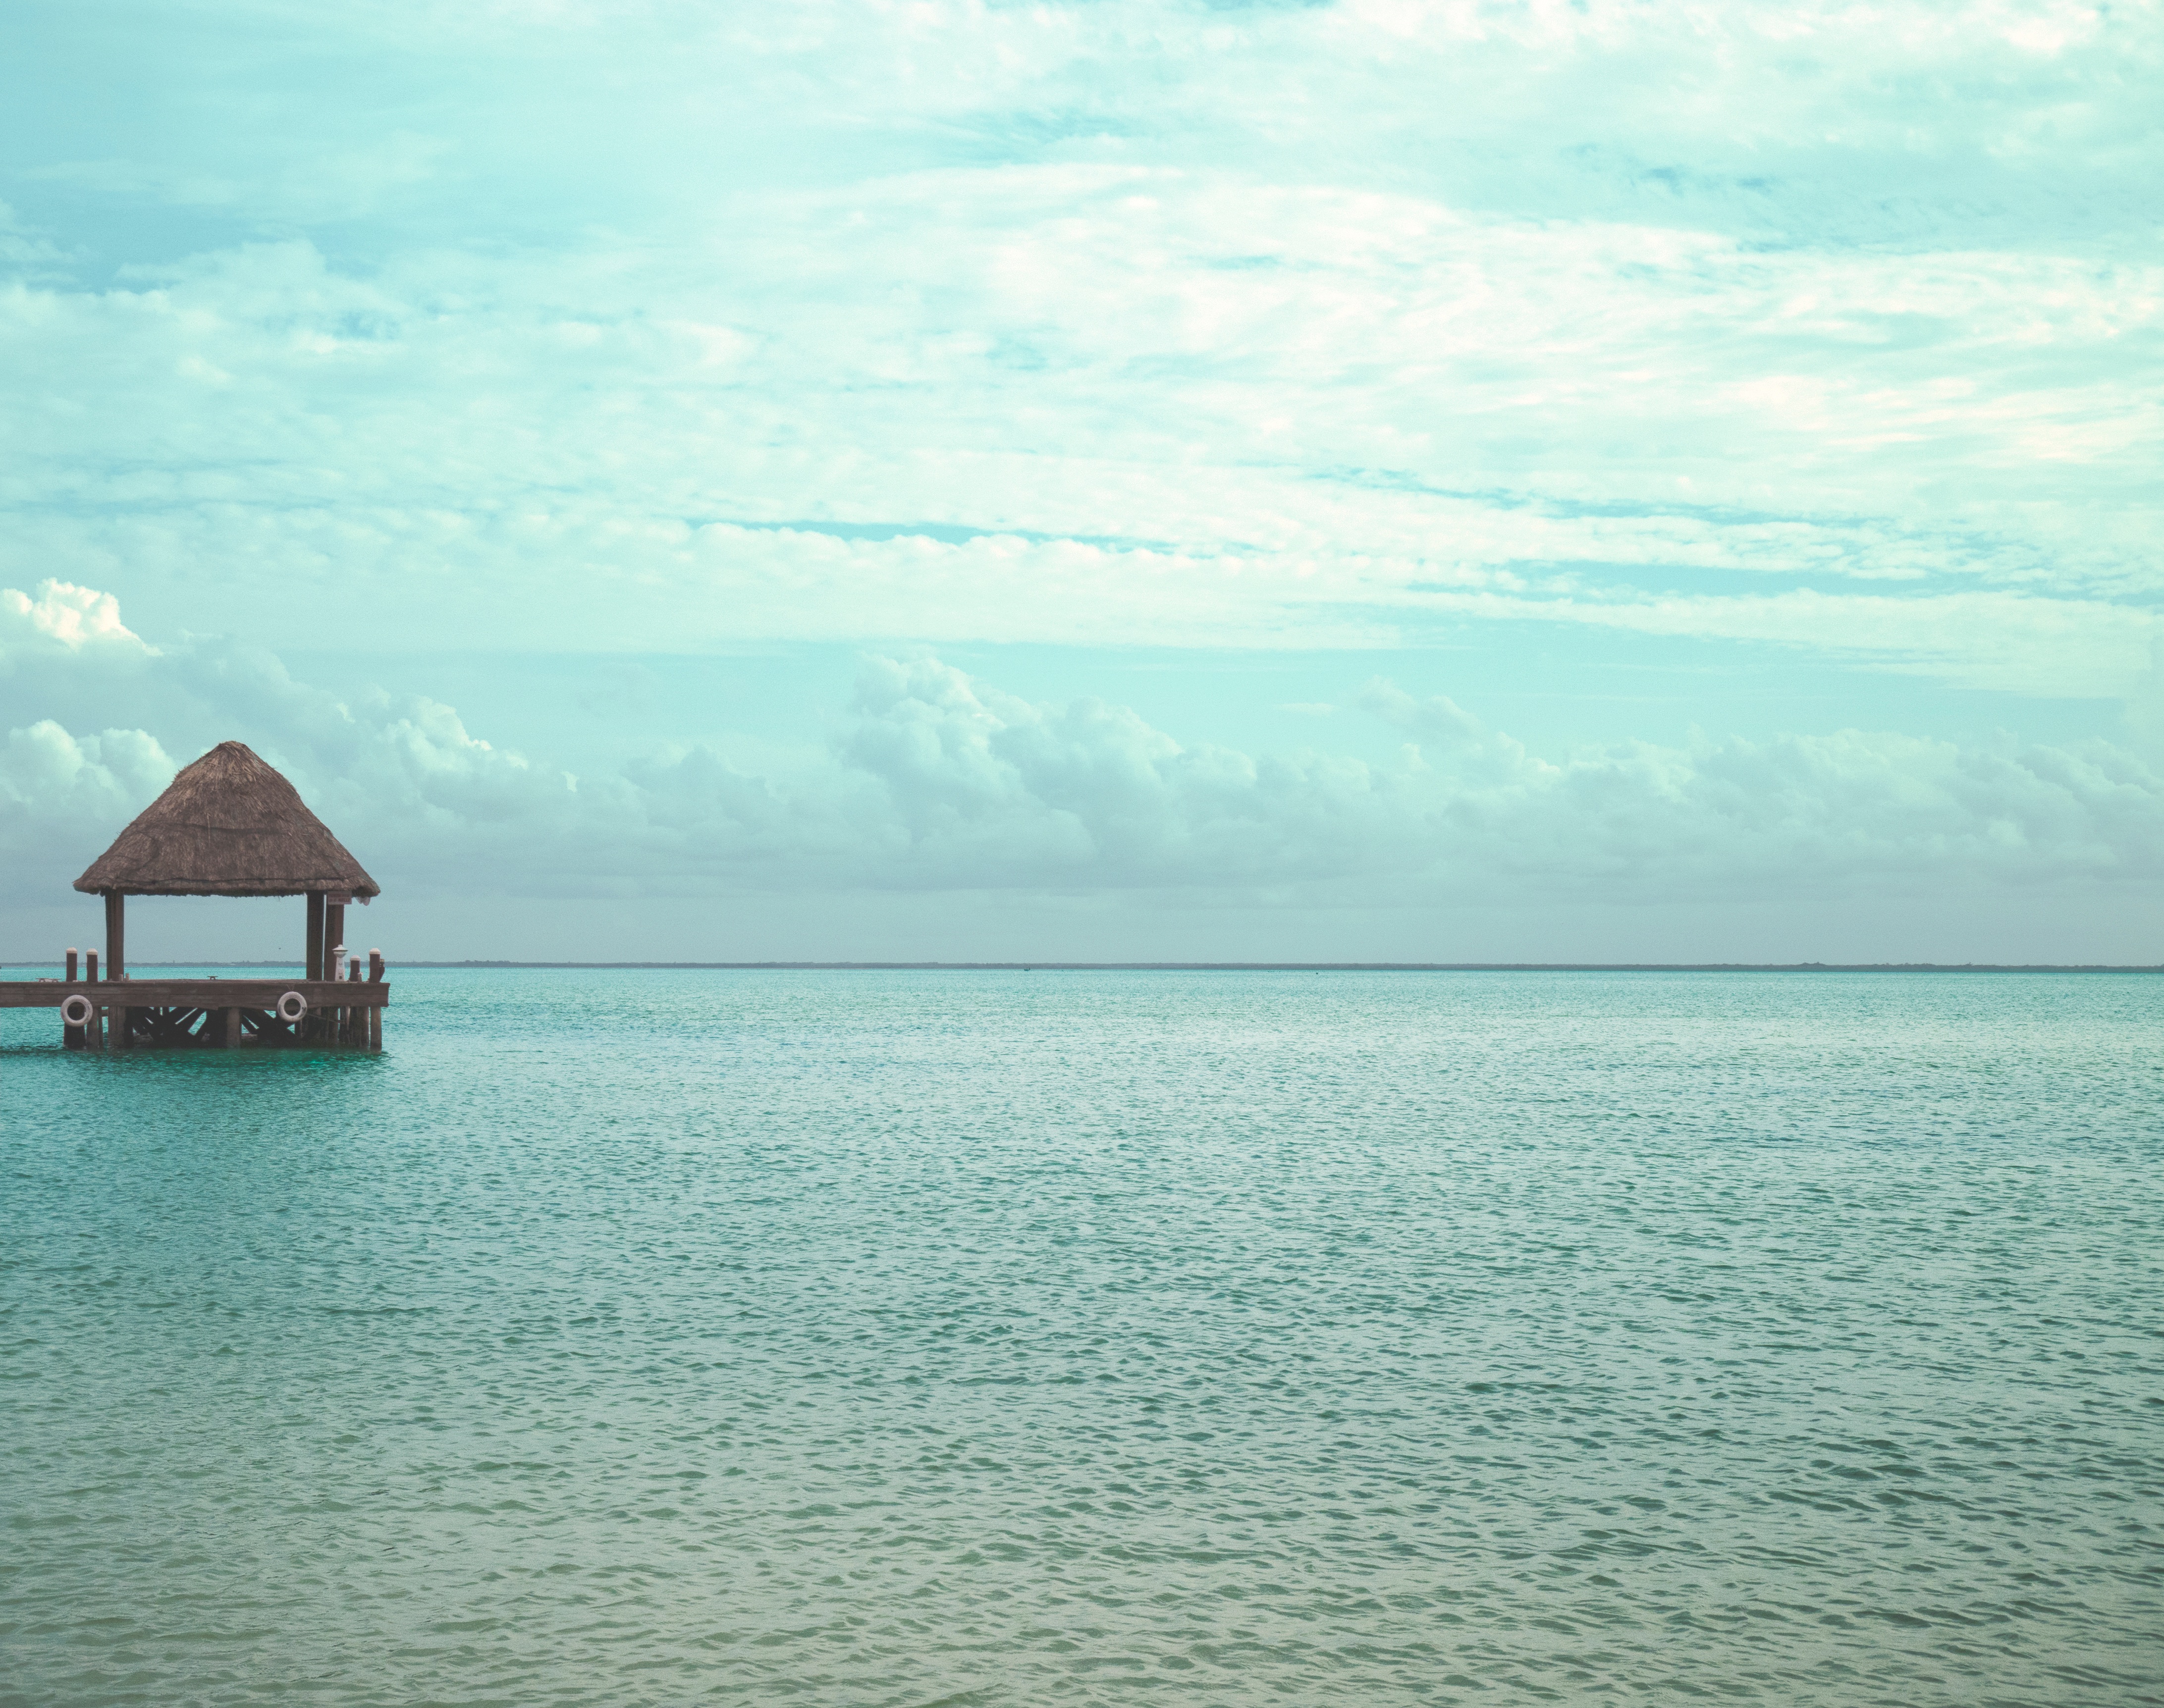
beach, sea, coast, water, ocean, horizon, cloud, sky, sunlight, morning, shore, lake, dusk, reflection, bay, island, body of water, atmospheric phenomenon